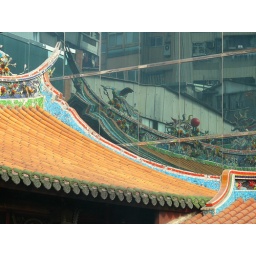
Lungshan Temple roofs reflected in the modern glass building next to it.